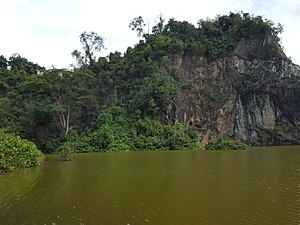
Singapores natur / Naturområder
Vandfyldt stenbrud, Bukit Gombak, Singapore
Singapores natur består først og fremmest af en række naturreservater og parker, og 63 øer, herunder Singapores hovedø Pulau Ujong. Det højeste naturlige punkt er bakken Bukit Timah med 166 m. Da byen blev grundlagt bestod området hovedsageligt af mangrovesump og tropisk lavlands-regnskov, og i begyndelsen voksede byen kun langsomt. Senere tog byudviklingen fart, og ved selvstændigheden i 1965 stod det klart, at den tilbageværende natur kun kunne bevares ved at blive beskyttet. Det tropiske regnskovsklima viser sig tydeligt overalt i byen. I naturreservater og parker viser det sig f.eks. ved en forekomst af de meget store tropiske træer i familien Dipterocarpaceae, masser af epifytter så som bregner og orkideer, den vedvarende lyd fra cikader, en lang række tropiske fugle, og hist og her støder man på aber, der også kan dukke op i parkerne.